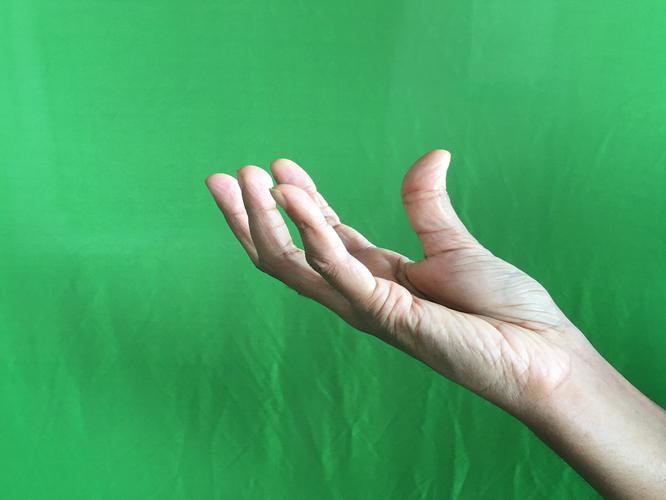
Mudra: Padmakosha
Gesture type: single_hand